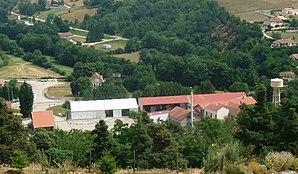
Saint-Marcel-lès-Annonay Le Moulin du Roy
Saint-Marcel-lès-Annonay est une commune française, située dans le nord du département de l'Ardèche en région Auvergne-Rhône-Alpes.